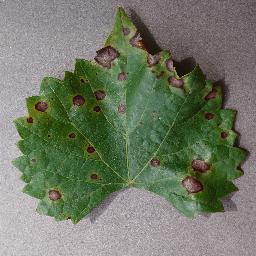
Label: Grape___Black_rot